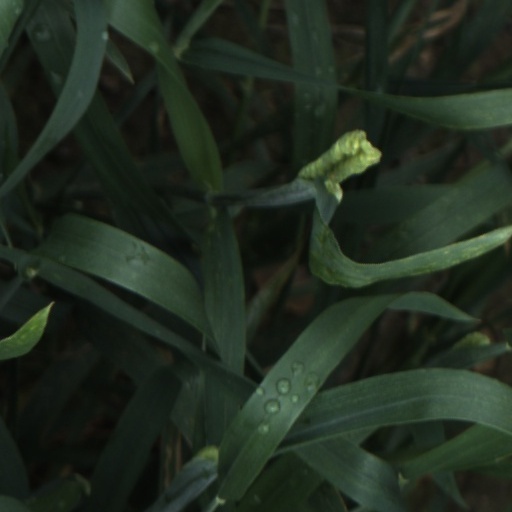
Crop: wheat